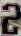
Number: 2